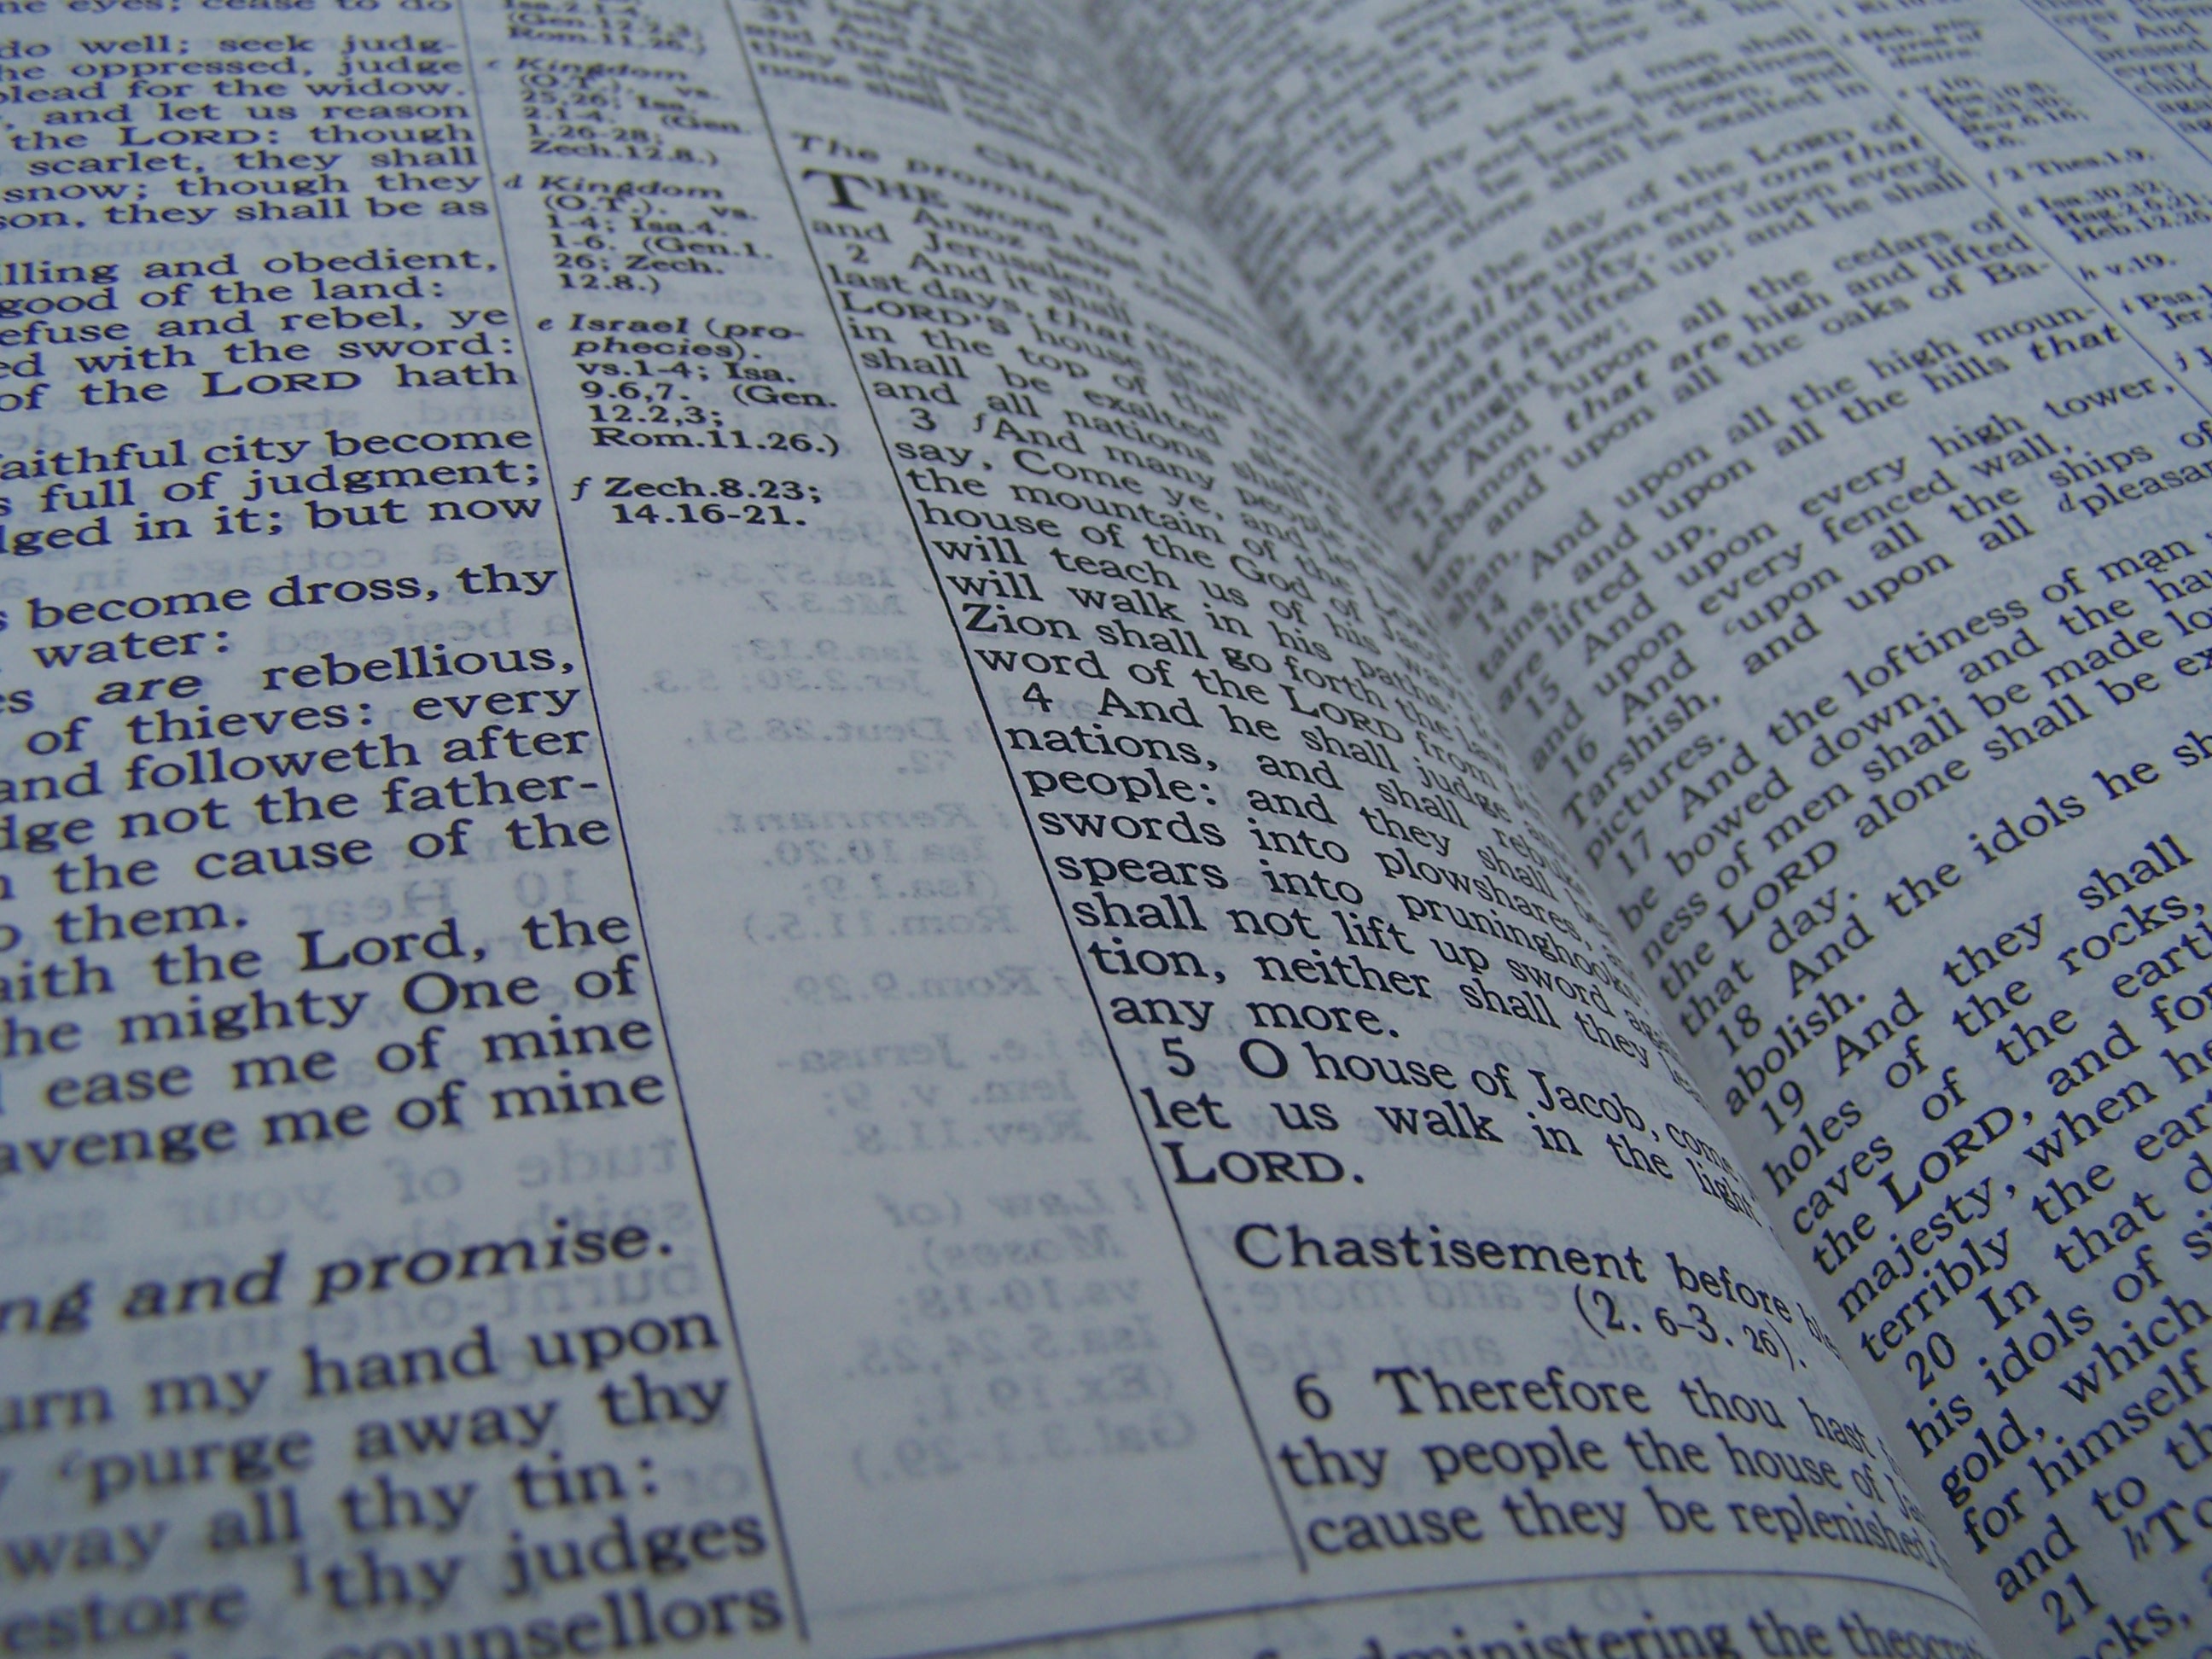
writing, newspaper, line, art, text, handwriting, document